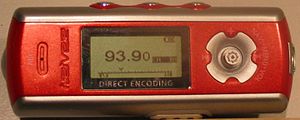
MP3-afspiller
MP3-afspiller
Mp3-afspiller. IRiver. 2004
En MP3-afspiller er en diminutiv elektronisk enhed, der er i stand til at afspille musik i et komprimeret format.